Platamon

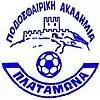
Club logo

The ancient settlement Herakleion was situated near the present town Platamon. In 169 BC. the Romans took their military camp on the plain between Herakleion and ancient Leivithra to start their campaign against Macedonia. Its most famous landmark is the 13th century Byzantine Castle of Platamon, built strategically along the main road from Thessaly to Macedonia through the Vale of Tempe.